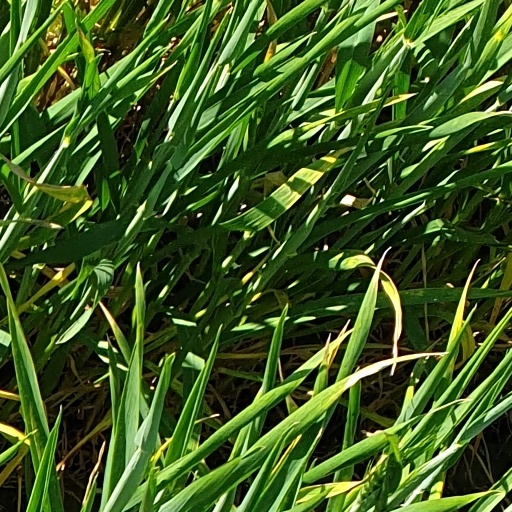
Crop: wheat